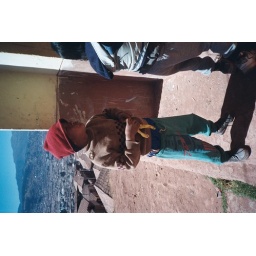
Yuir is the snot machine living in the dog kennel